Waterfall railway station (Snowdon Mountain Railway)

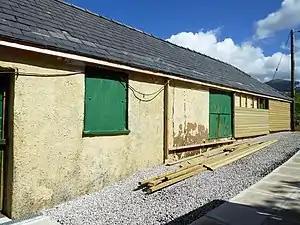
Waterfall station building

Waterfall railway station was the first intermediate stop on the Snowdon Mountain Railway, located on the southern edge of Llanberis, Gwynedd, Wales.